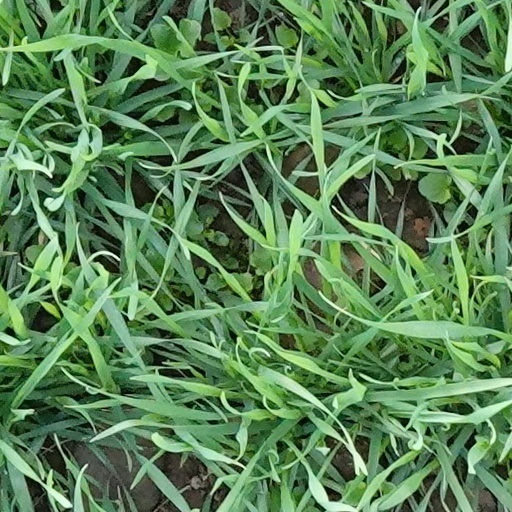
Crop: wheat